M'Bahiakro Department

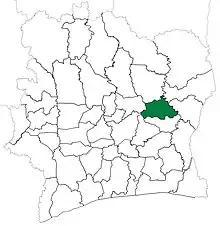
M'Bahiakro Department upon its creation in 1985. It kept these boundaries until 2005, but other subdivision boundary changes began to be made in 1995.

M'Bahiakro Department was created in 1985 as a first-level subdivision via a split-off from Bouaké Department.